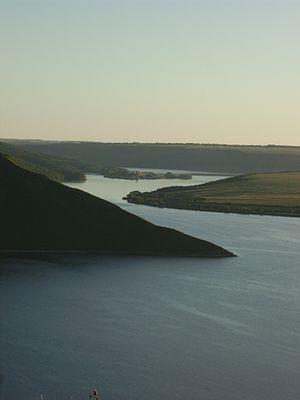
Cet article recense les zones humides d'Ukraine concernées par la convention de Ramsar.